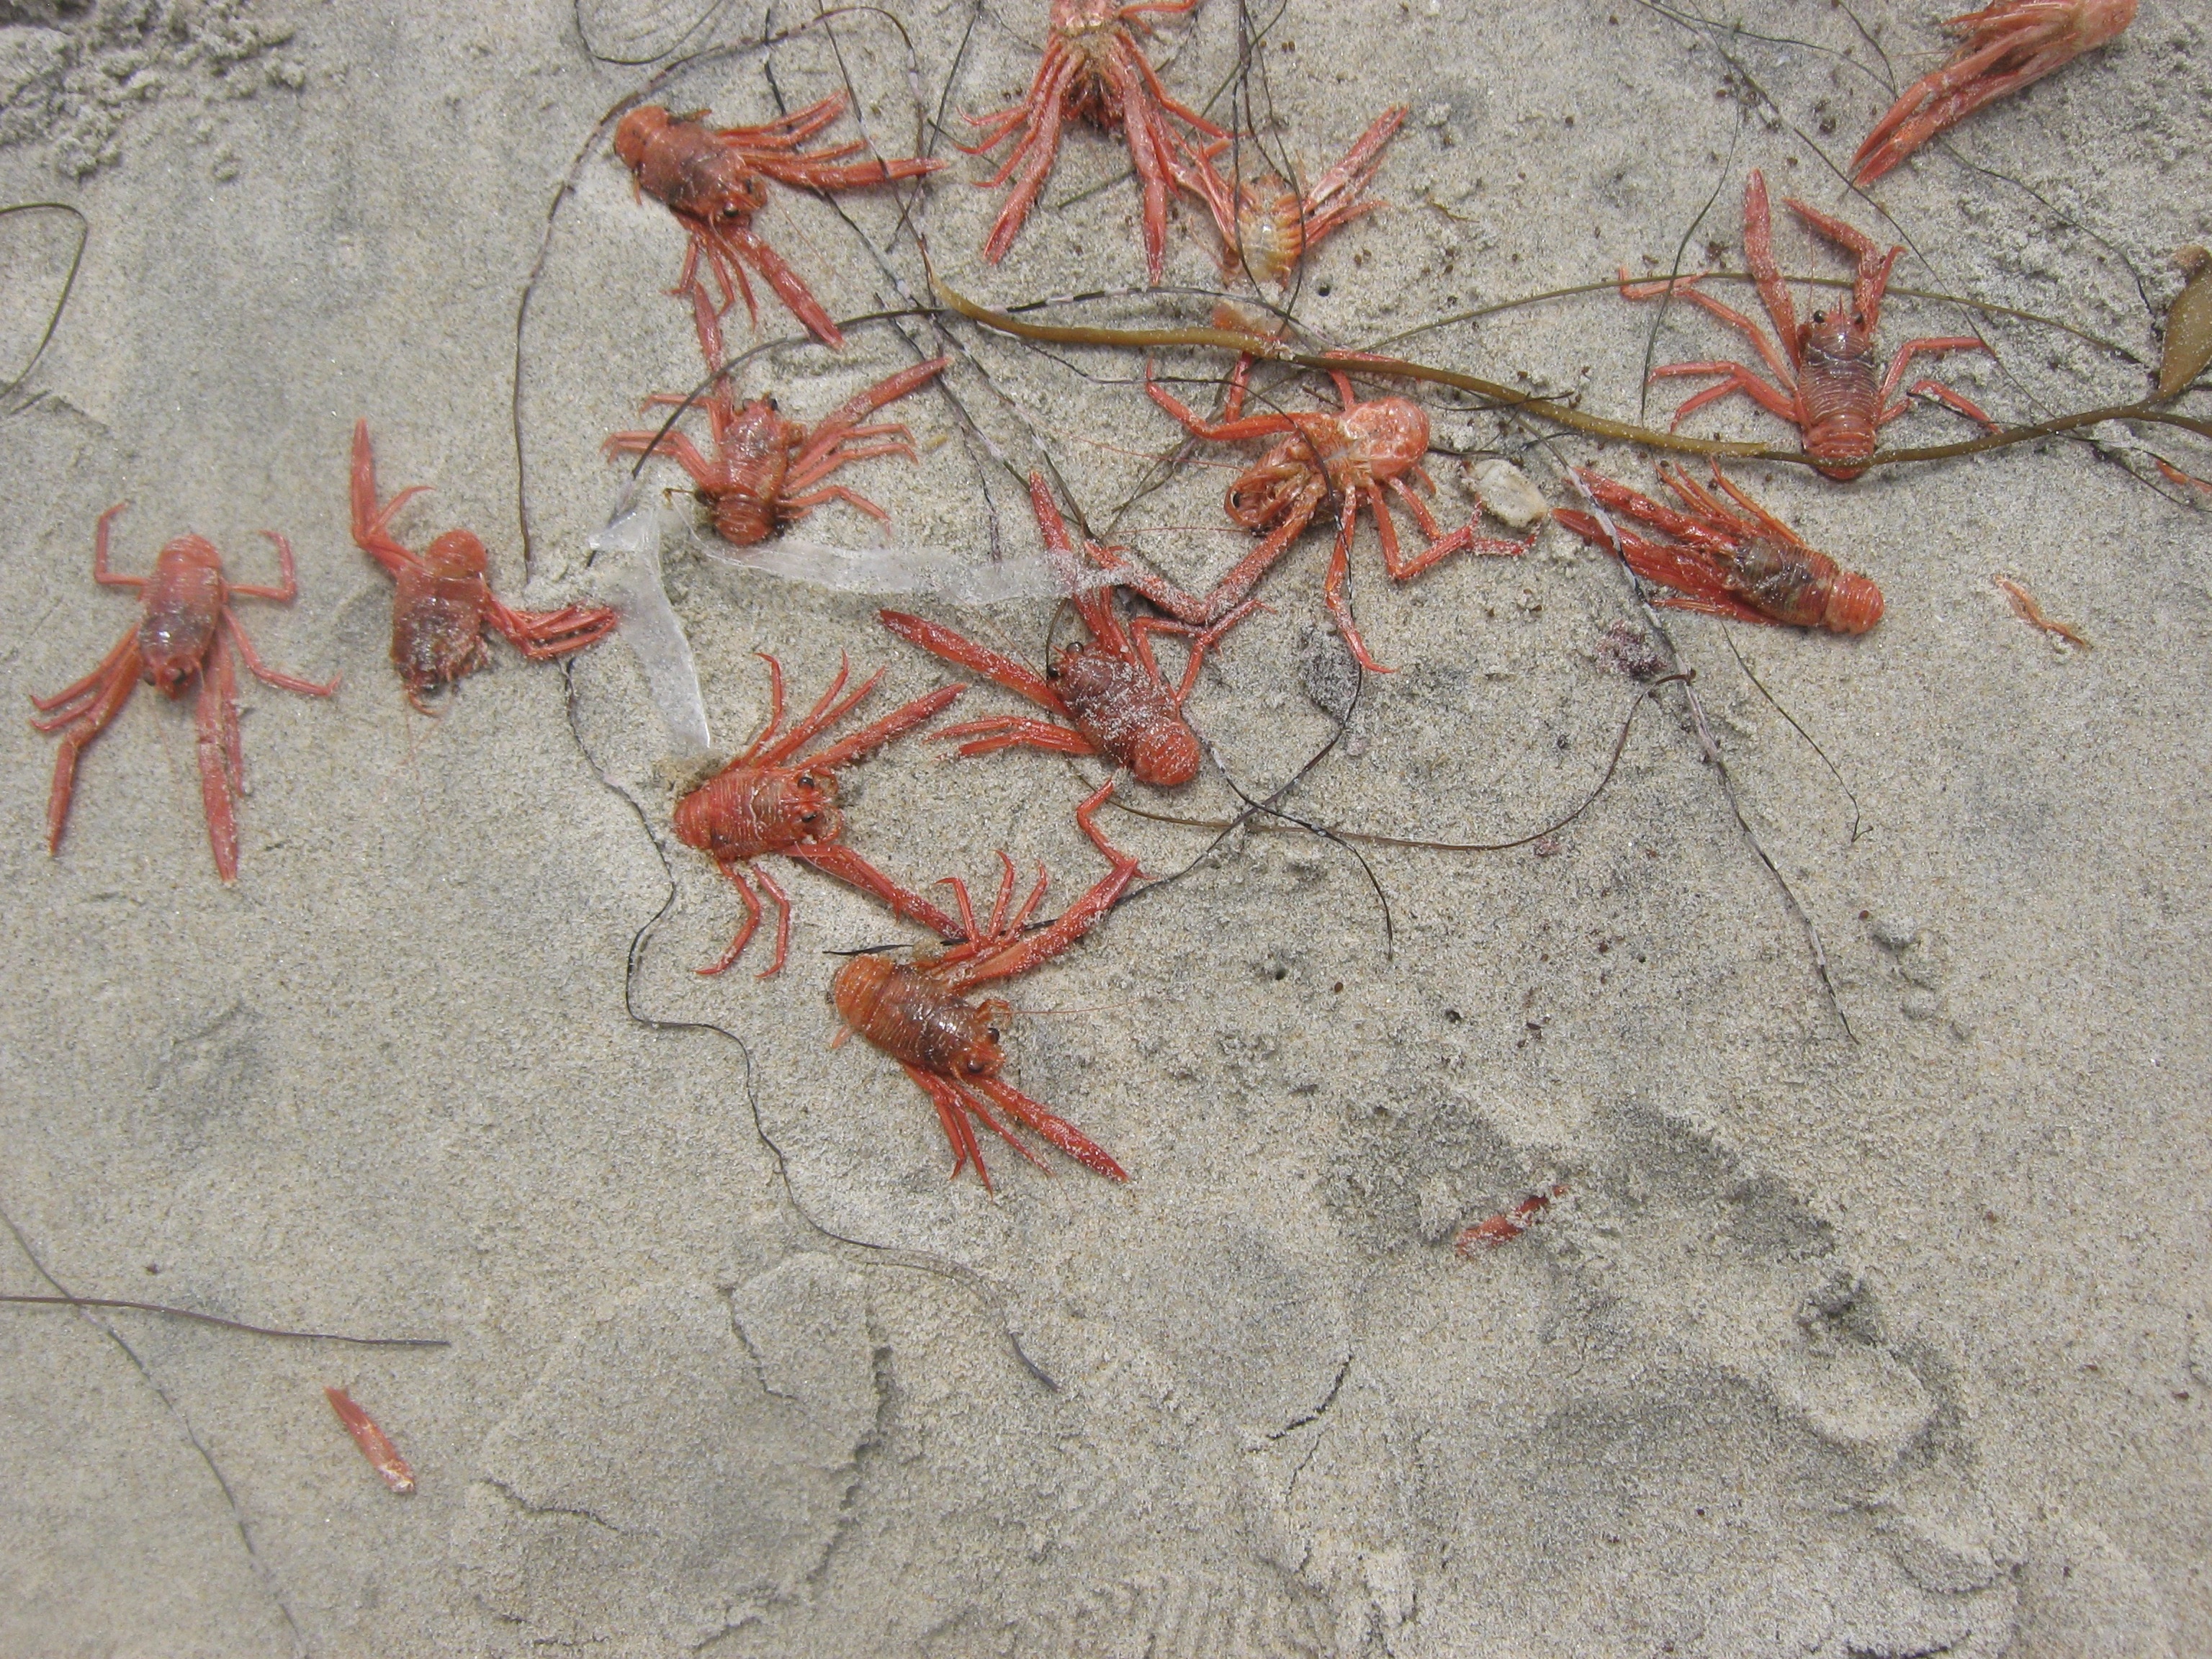
sand, ocean, animal, red, invertebrate, art, adorable, lobsters, baby lobsters